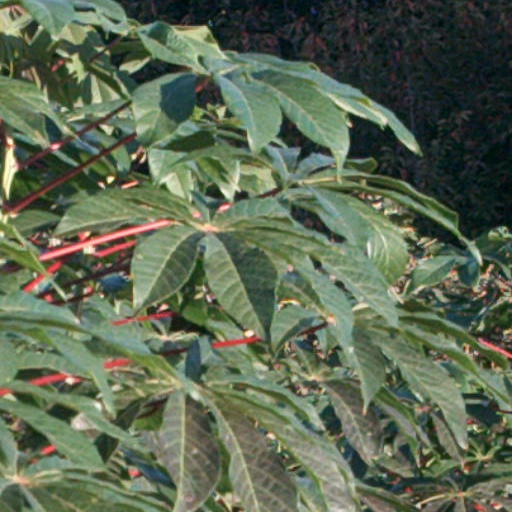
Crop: cassava